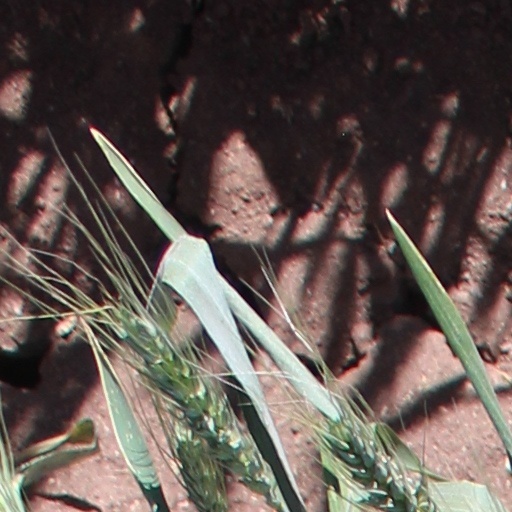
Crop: wheat